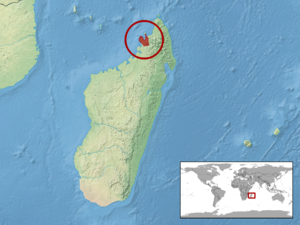
Phelsuma seippi est une espèce de geckos de la famille des Gekkonidae.